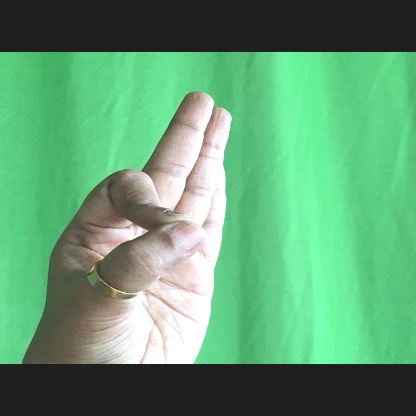
Mudra: Aralam